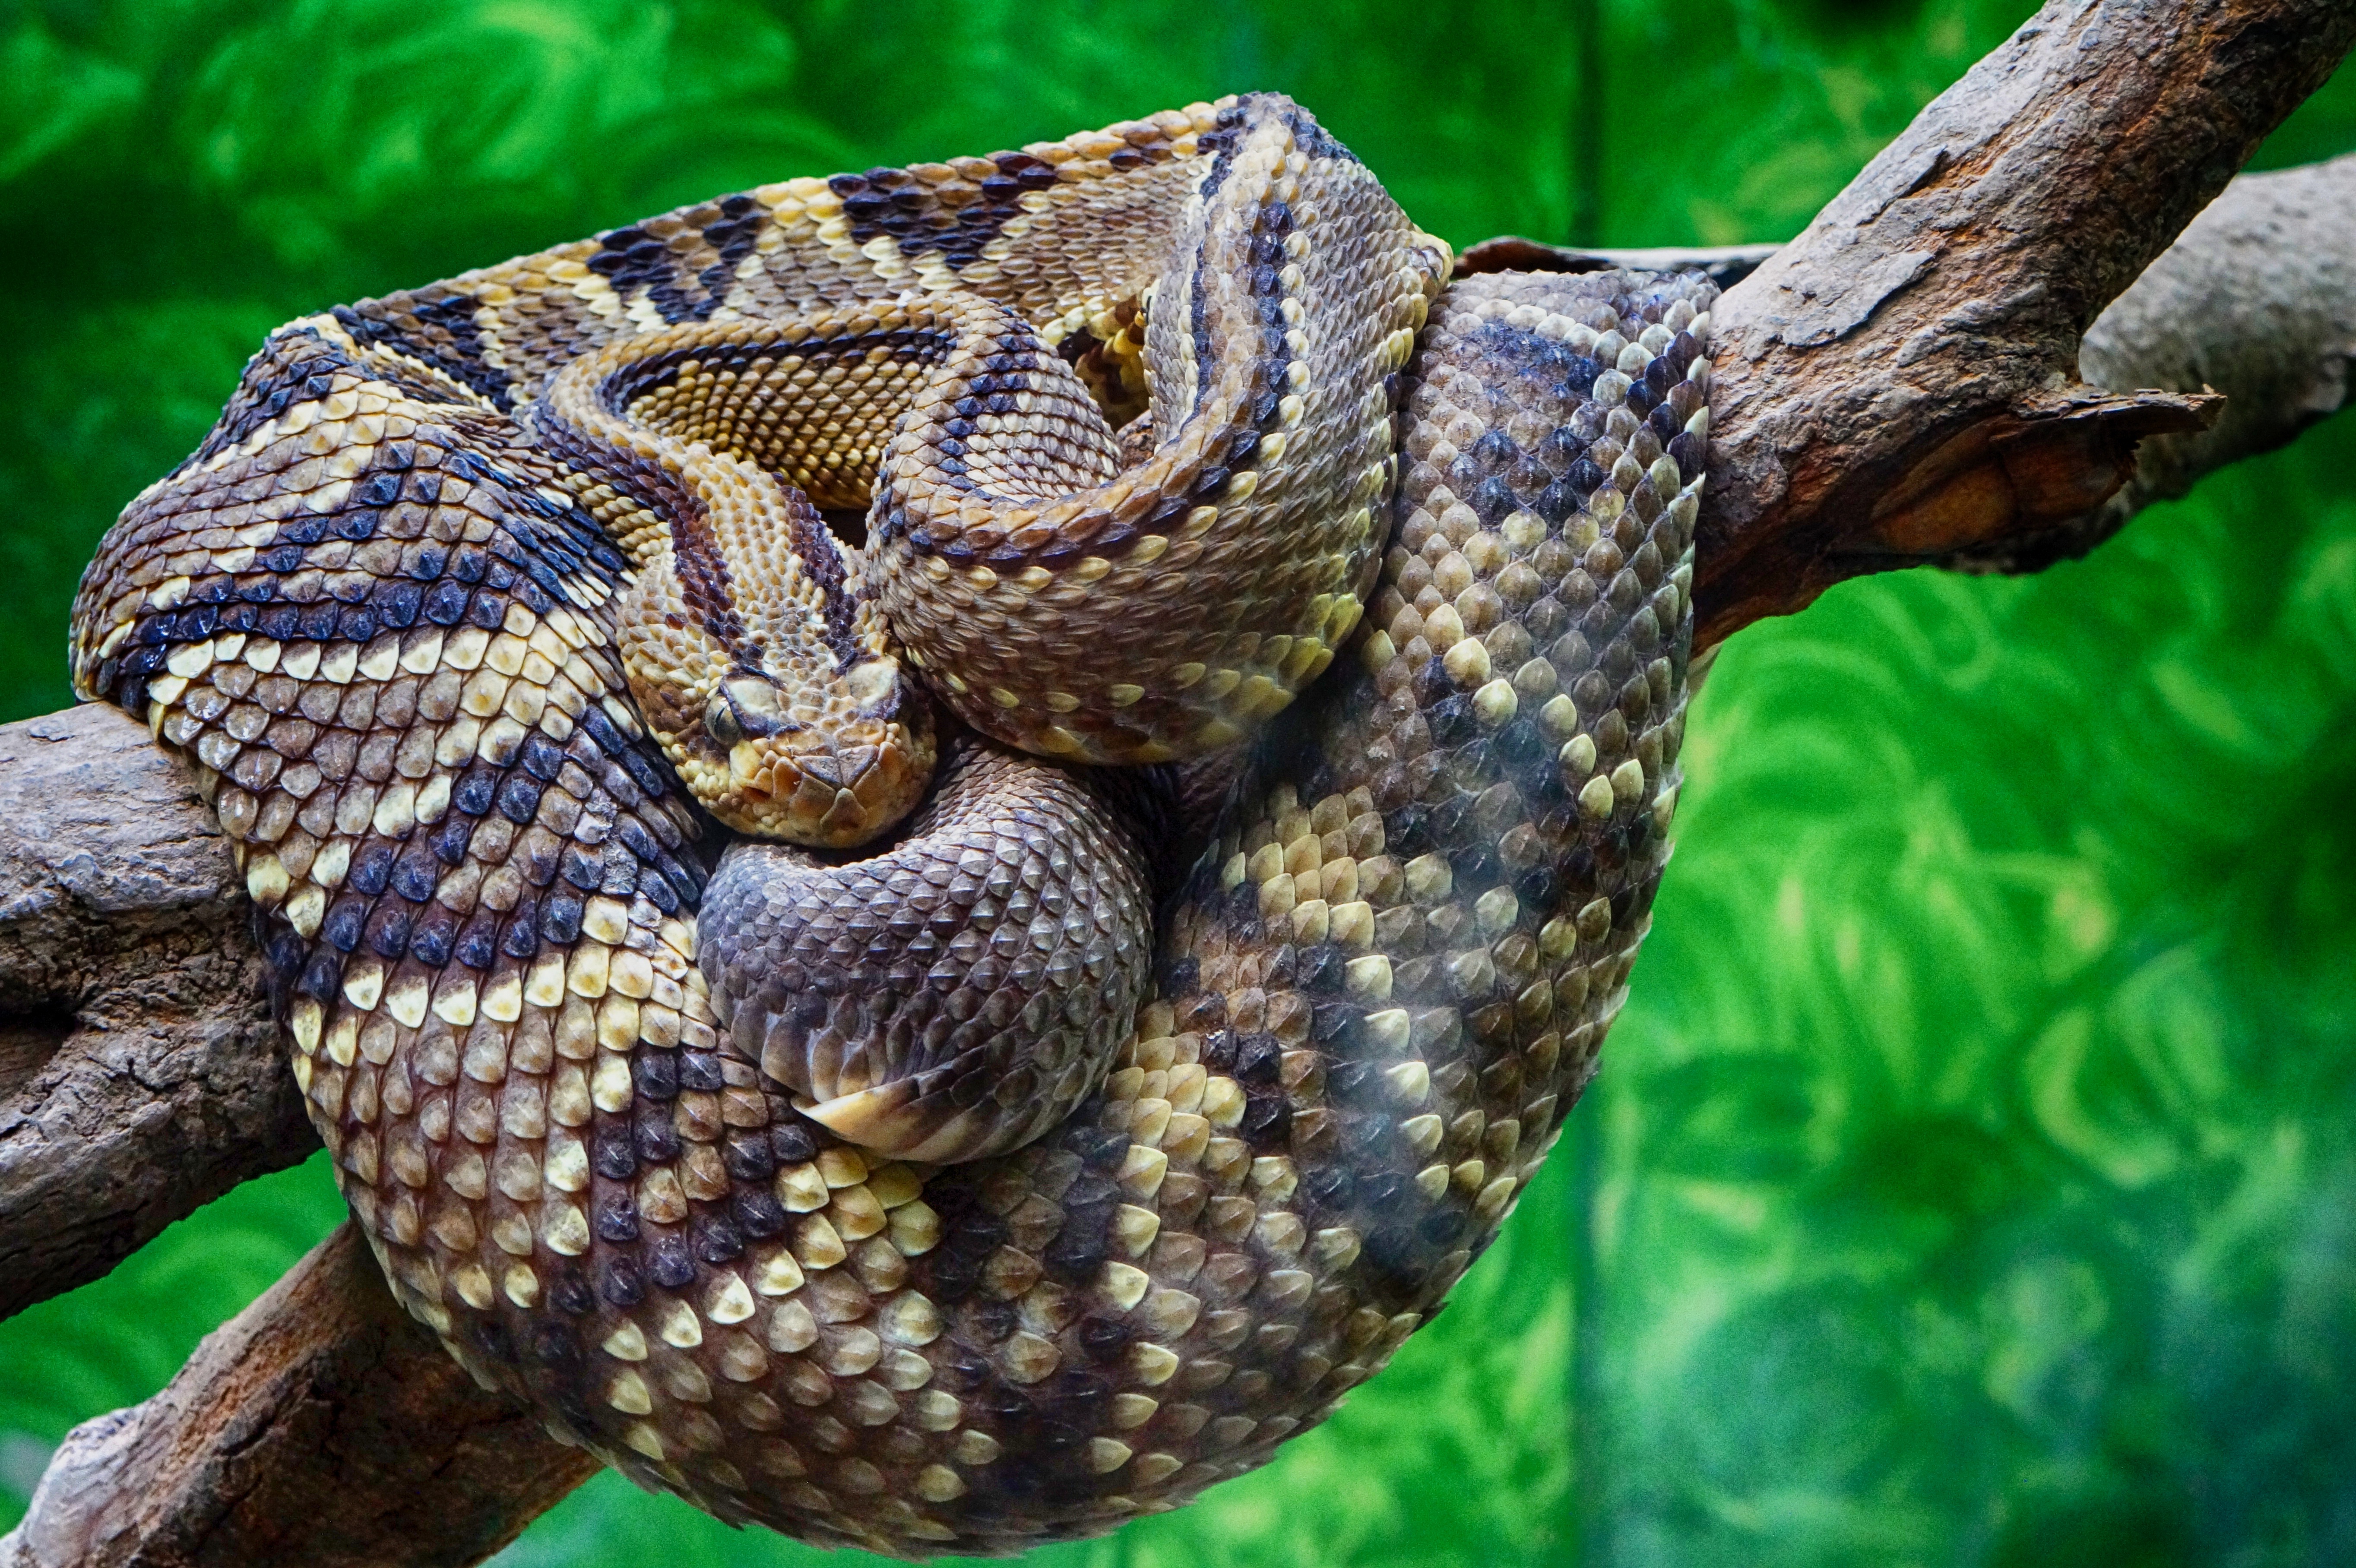
wildlife, zoo, reptile, fauna, wild life, herpetology, snake, rattlesnake, vertebrate, scales, serpent, fangs, venom, veterinary, viper, colubridae, scaled reptile, boas, hognose snake